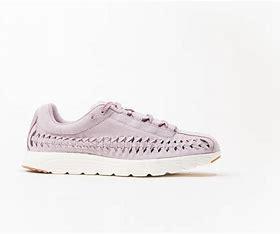
Brand: Nike
Model: Mayfly Woven